Anna Wallén

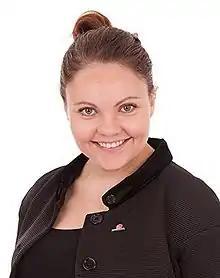

Anna Wallén (born 1980) is a Swedish Social Democratic Party politician.